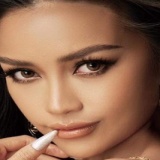
hoa hậu Ngọc Châu